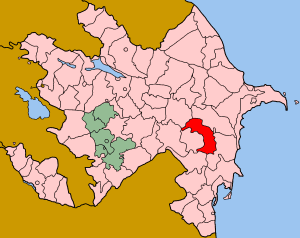
Sabirabad (distrikt)
Kort over Aserbajdsjan. Sabirabad er markeret med rødt
Sabirabad er en rajon af Aserbajdsjan, hvis hovedstad ligger ved krydset mellem Aras-dæmningen og Kura-floderne. Sabirabad er dets administrative center. Det lavtliggende område er afhængigt af kanaler og dæmninger, hvis skader i 2010 forårsagede farvande fra søen Sarisu til at oversvømme flere af regionens landsbyer.